Fire motorcycle

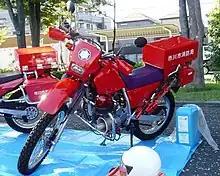

In Japan, the Tokyo Fire Department uses pairs of motorcycle units nicknamed 'Quick Attackers' for fire-fighting, rescue, and medical first aid treatment. The units comprise two different types of motorcycles operating in an off-road capable environment: a type 'T' unit is equipped with a portable impulse fire extinguishing system, while a type 'U' unit carries simple rescue equipment and fire extinguishers. As of 2001, twenty Quick Attacker teams were in service. With Japan having a long history of earthquakes, Quick Attacker units are capable of off-road response, and are also used for rapid fact-finding in earthquake and other disaster zones.